Cheese knife

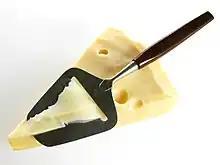
Ostehøvel

A cheese slicer is used usually to cut semi-hard and hard cheeses like Edam cheese and "brunost". It produces thin, even slices. There are different styles of cheese slicers, designed for cheeses of varying hardness.